York Public Library

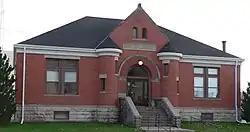
The building in 2009

The York Public Library is a historic building in York, Nebraska. It was built in 1901-1902 thanks to a donation from York resident Lyndia Woods. It was designed in the Romanesque Revival style by architect Morrison H. Vail. It has been listed on the National Register of Historic Places since December 4, 1990.